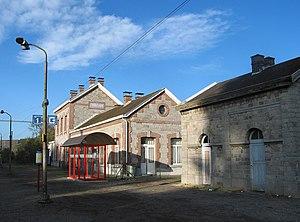
Forrières (Belgique), la gare.
La gare de Forrières est une gare ferroviaire belge de la ligne 162, de Namur à Sterpenich, située au village de Forrières sur le territoire de la commune de Nassogne, province de Luxembourg en Région wallonne.